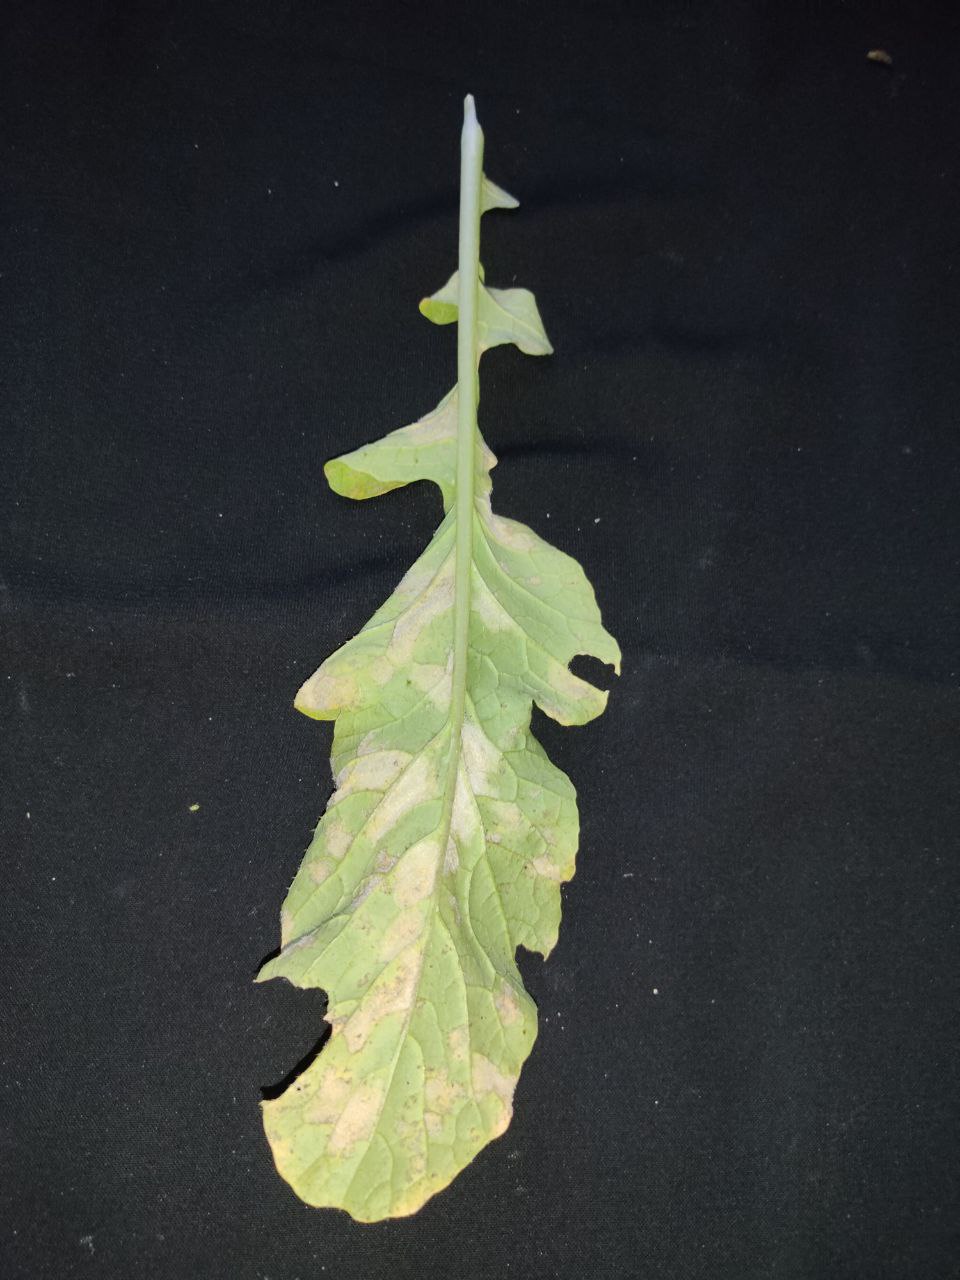
Label: Mosaic virus